Mittens (chess)

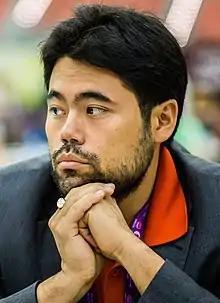
Hikaru Nakamura played a match against Mittens that ended in a draw after 166 moves

Against human players, Mittens won over 99 percent of the millions of games it played. Chess players such as Hikaru Nakamura, Benjamin Bok, Levy Rozman and Eric Rosen struggled against Mittens; while Rozman and Rosen both lost against the engine, Nakamura and Bok were both able to make a draw. In particular, Nakamura's game against the engine lasted 166 moves; he was playing as White. Bok, Benjamin Finegold and Rozman later went on to win against Mittens, the latter with engine assistance from Stockfish. Magnus Carlsen publicly refused to play the engine, calling it a "transparent marketing trick" and "a soulless computer".